Open University

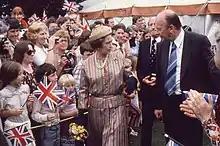
Queen Elizabeth II visits The Open University in 1979.

Wilson envisaged The Open University as a major marker in the Labour Party's commitment to modernising British society. He believed that it would help build a more competitive economy while also promoting greater equality of opportunity and social mobility. The planned use of television and radio to broadcast its courses was also supposed to link The Open University to the technological revolution under way, which Wilson saw as a major ally of his modernisation schemes.